Lębork

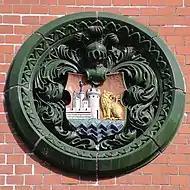
Lębork coat of arms on the facade of the town hall

The Protestant Reformation was introduced in the town soon after 1519. The territory came back to Polish King Władysław IV Vasa as a reverted fief and was integrated with the Polish Pomeranian Voivodeship after the 1637 death of Bogislaw XIV, Duke of Pomerania. As Lębork was the leading city of the territory, it became the seat of the eldership ("starostwo"). The starosts were Stanisław Koniecpolski and Jakub Wejher. The Counter-Reformation was largely ineffective in the Lutheran town. Lębork was occupied by Swedes in the Northern Wars. To gain an ally against Sweden during the Deluge, King John II Casimir of Poland gave the Lauenburg and Bütow Land to Margrave Frederick William of Brandenburg-Prussia as a hereditary fiefdom in the 1657 Treaty of Bromberg. The Swedish troops burnt Lauenburg before their retreat in 1658, destroying seventy houses and the town hall. Frederick William released the town from tax duties for five years to aid in its rebuilding. Lauenburg suffered a second fire in 1682. King John III Sobieski made peaceful attempts to reintegrate the town directly to Poland, but to no avail.